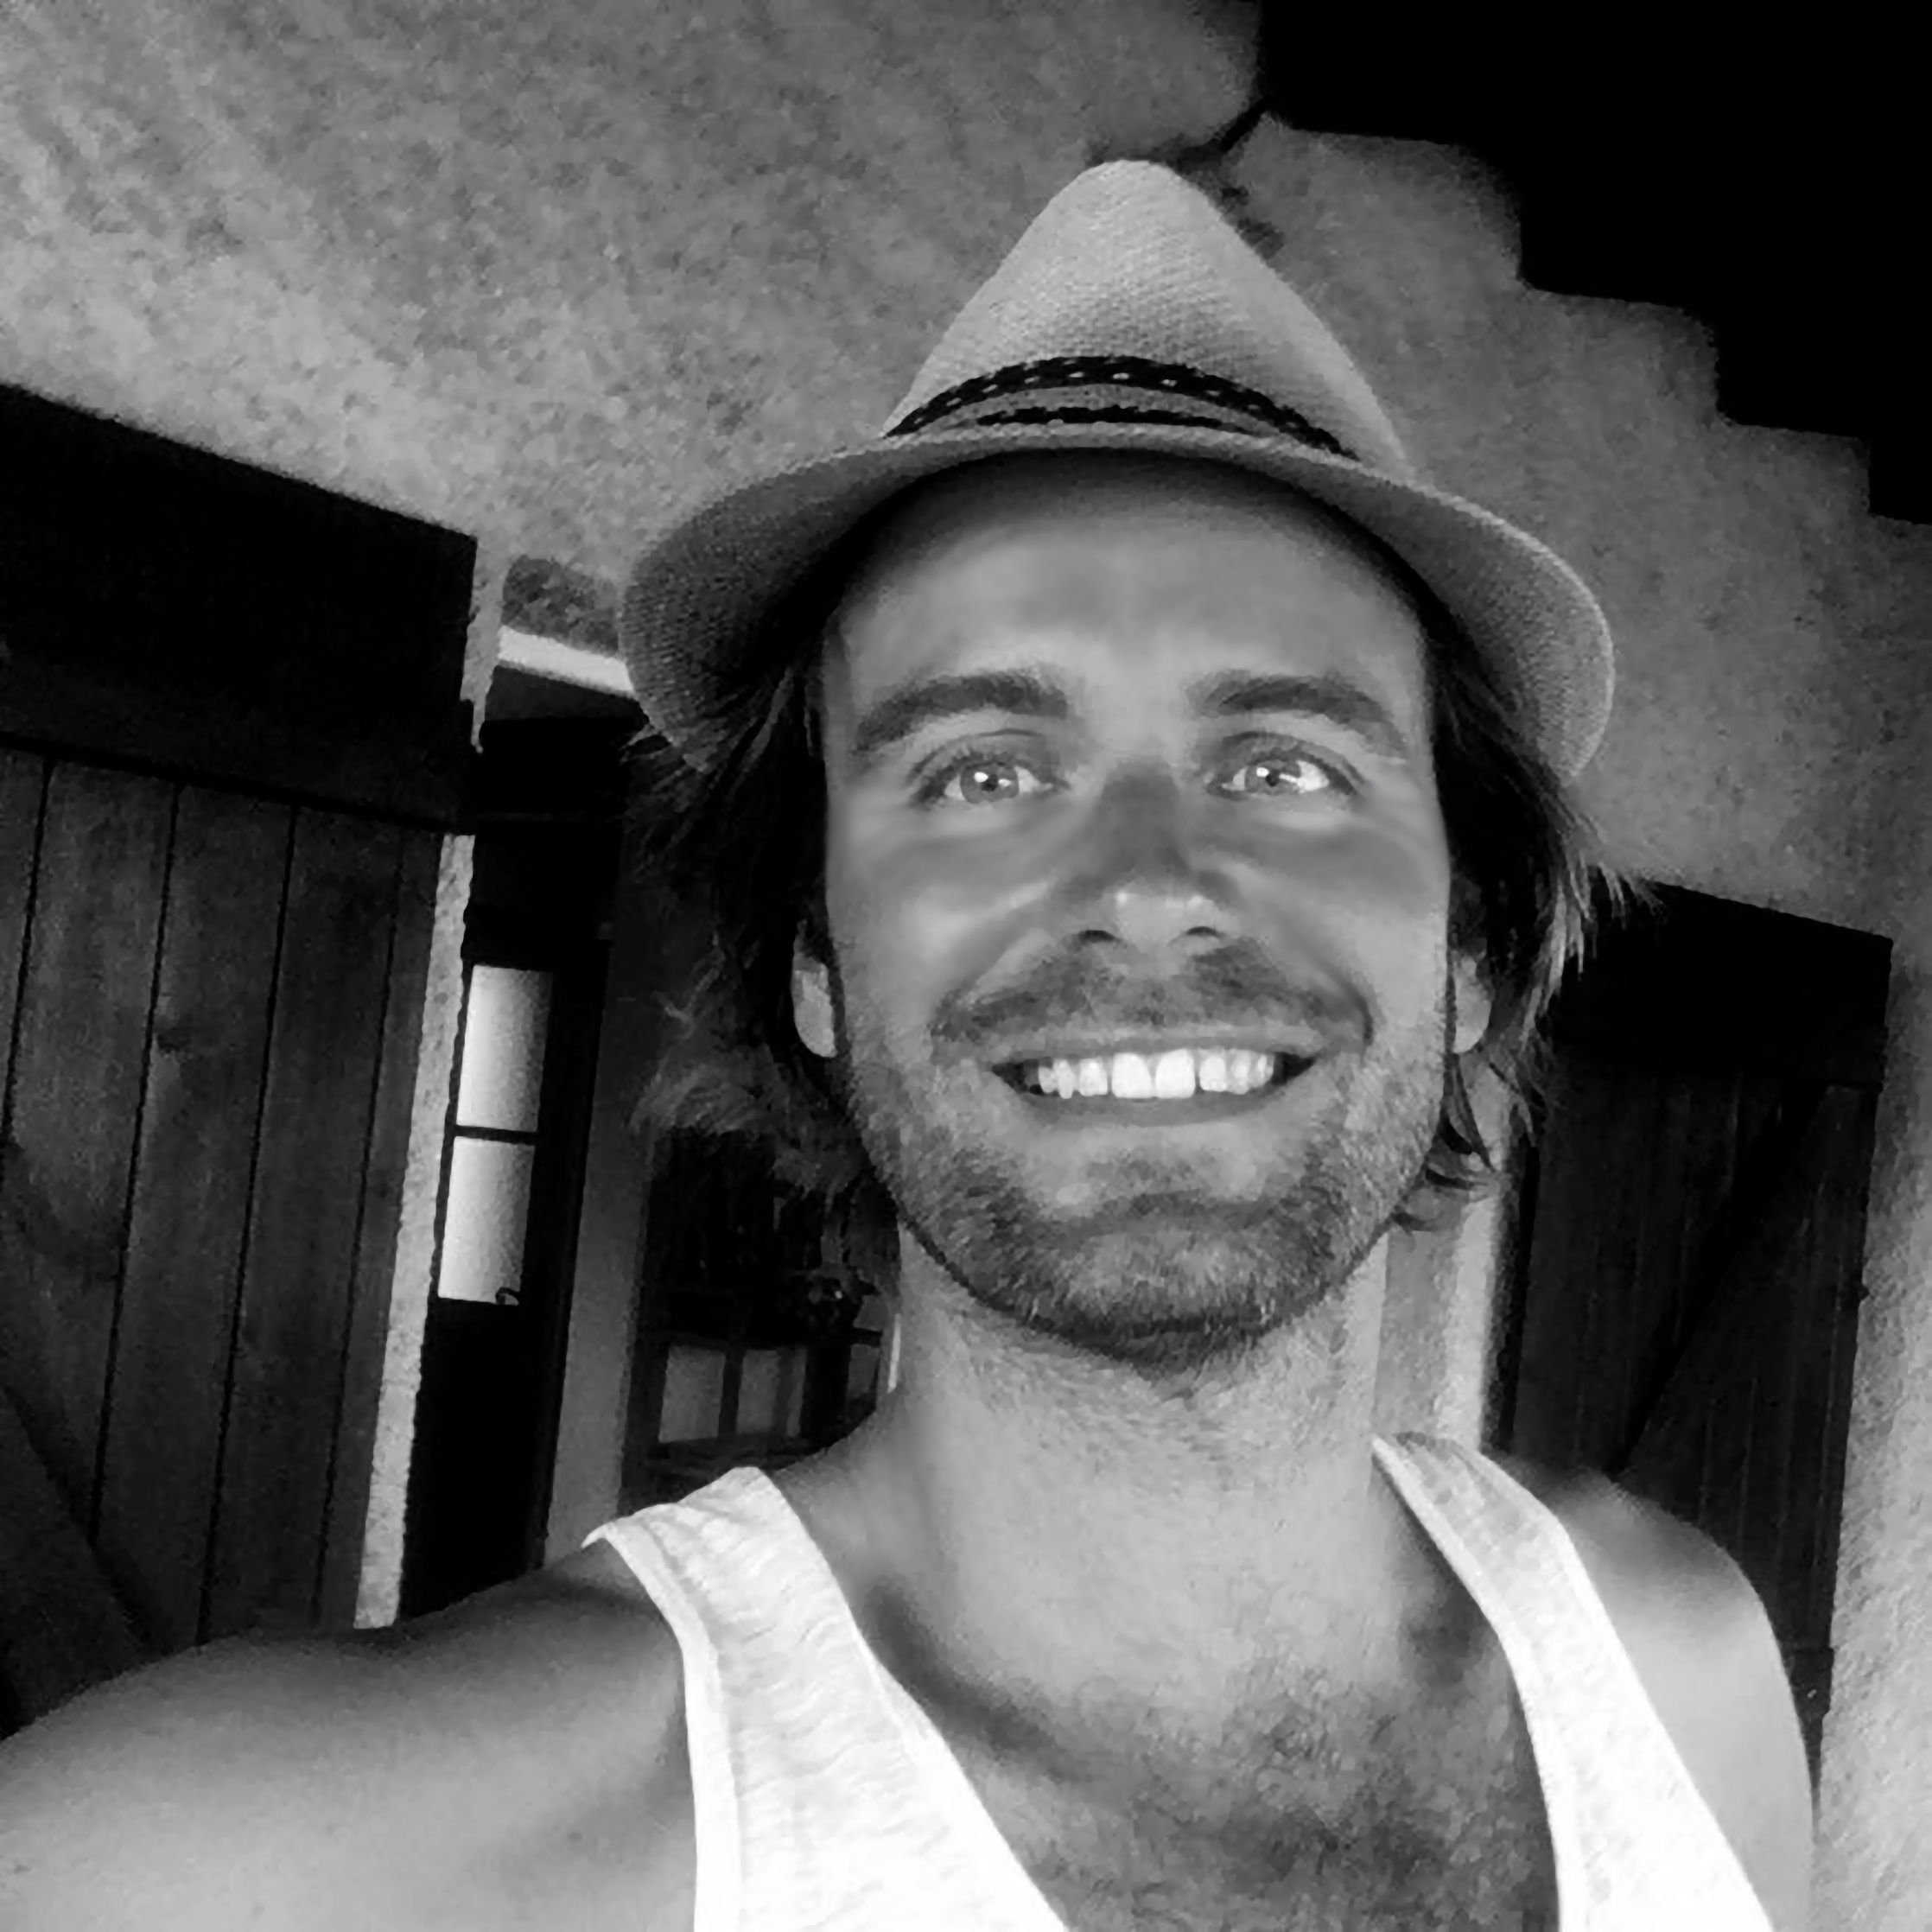
man, hair, white, face, facial expression, smile, chin, facial hair, hairstyle, male, moustache, black and white, forehead, mouth, beard, monochrome, jaw, fun, cool, headgear, photography, monochrome photography, hat, neck, tooth, style